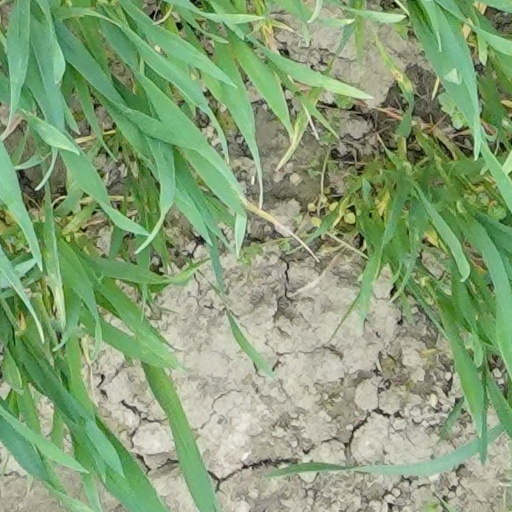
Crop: wheat